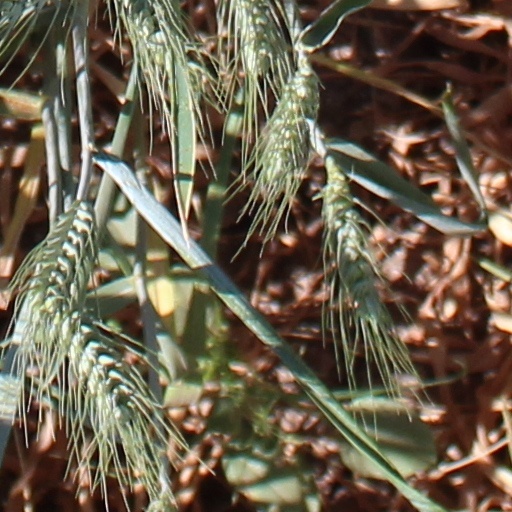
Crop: wheat